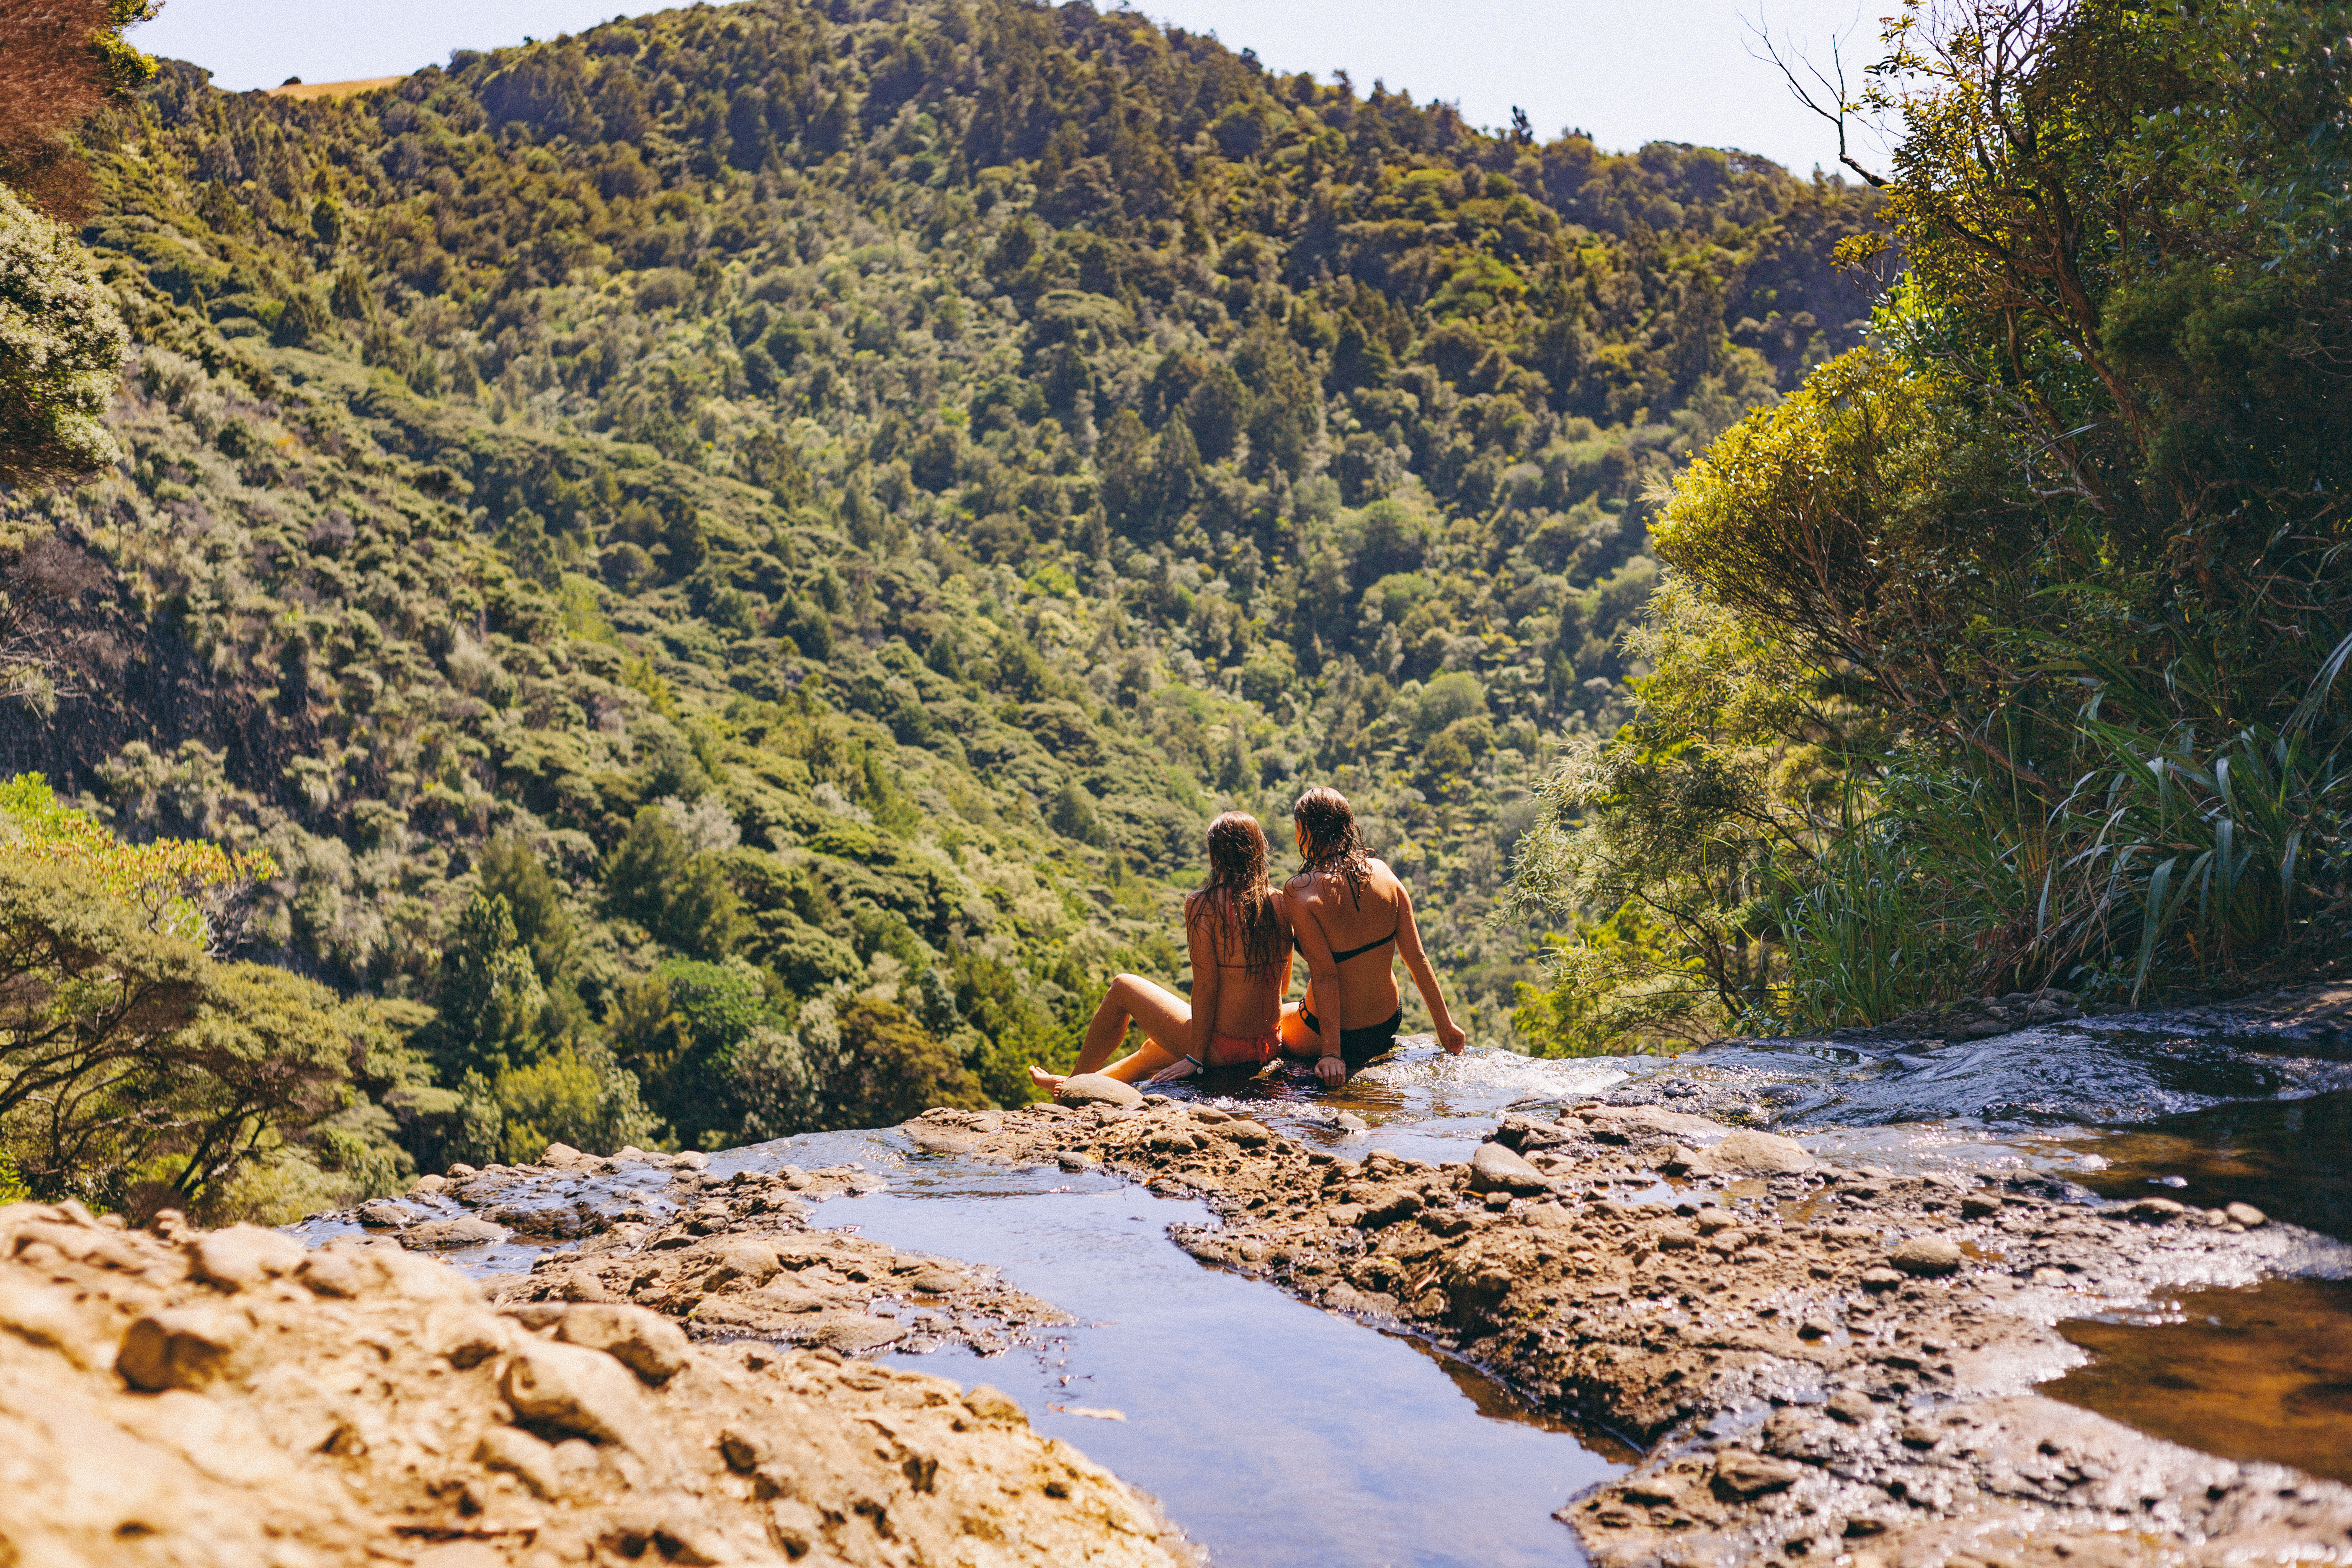
forest, wilderness, walking, mountain, hiking, trail, adventure, view, river, valley, stream, scenery, national park, bikini, trees, outdoors, girls, fun, geology, women, sports, backpacking, ladies, wadi, geological phenomenon, relaixing